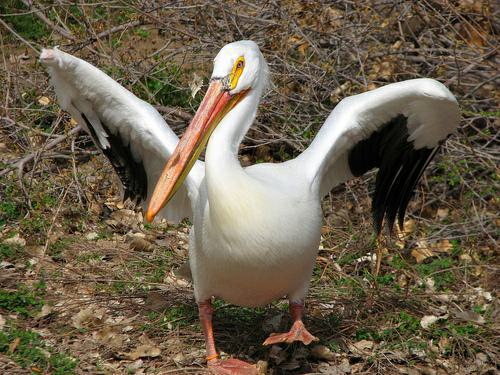
A photo of a white pelican